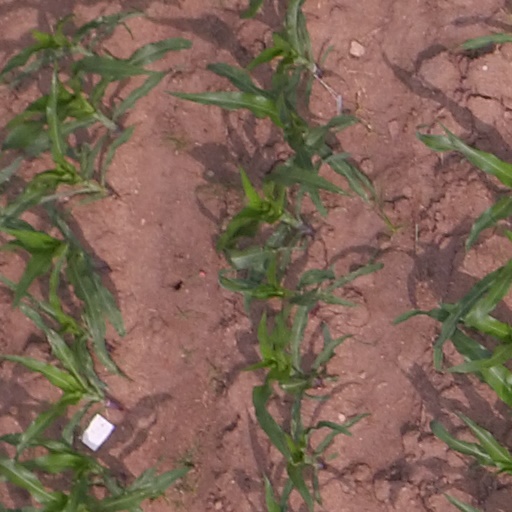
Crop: maize; corn